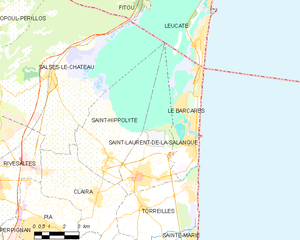
Carte des communes françaises
Saint-Laurent-de-la-Salanque est une commune française, située dans le département des Pyrénées-Orientales en région Occitanie. C'est la capitale historique de la Salanque.